U.S. Route 62 in New York

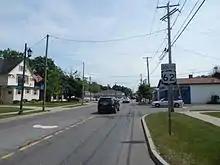
US 62 through Hamburg

In Hamburg, the most developed location along the route since Gowanda, US 62 and NY 75 initially head north on Pierce Avenue. At Main Street, the concurrency ends as US 62 turns east to follow Main through the village center. It remains on Main Street up to Buffalo Street, where it intersects NY 391 by way of a roundabout. East of the roundabout, Main Street becomes NY 391; US 62, meanwhile, follows Buffalo Street through the northern portion of Hamburg and into the surrounding town of the same name, where it becomes South Park Avenue. The amount of development alongside the roadway remains high, reflecting its close proximity to the city of Buffalo. As it heads north, US 62 passes by the Erie County Fairgrounds and Hilbert College and crosses over the New York State Thruway (I-90) before intersecting with Southwestern Boulevard (US 20). North of US 20, US 62 parallels the Thruway northward to the village of Blasdell, located on the border of Hamburg and the city of Lackawanna. Here, US 62 meets Milestrip Road (NY 179) in the southeastern part of the community. The route continues onward through Blasdell and into Lackawanna, intersecting Ridge Road, an east–west arterial linking US 62 to NY 5 (Hamburg Turnpike), US 219 and the Thruway. Just northwest of the Ridge Road junction are the Buffalo and Erie County Botanical Gardens, situated on the Lackawanna side of the Lackawanna–Buffalo city line. US 62 serves as the primary access road to the grounds, then enters Buffalo.